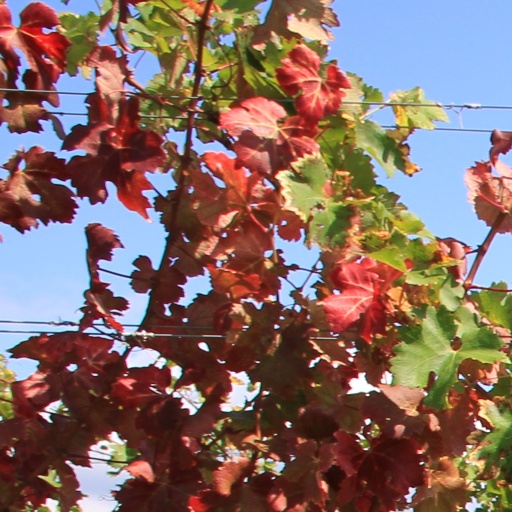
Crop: grape